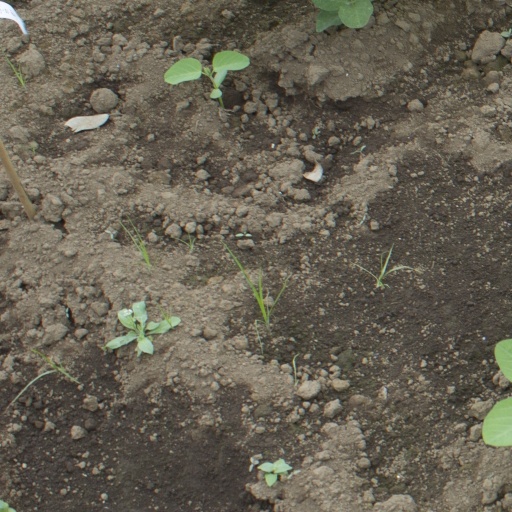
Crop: soybean